Flesh fly

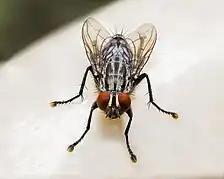

Sarcophagidae are a family of flies commonly known as flesh flies. They differ from most flies in that they are ovoviviparous, opportunistically depositing hatched or hatching maggots instead of eggs on carrion, dung, decaying material, or open wounds of mammals, hence their common name. Some flesh fly larvae are internal parasites of other insects such as Orthoptera, and some, in particular the Miltogramminae, are kleptoparasites of solitary Hymenoptera. The adults mostly feed on fluids from animal bodies, nectar, sweet foods, fluids from animal waste and other organic substances. Juveniles need protein to develop and may be laid on carrion, dung or sweet plant foods (including fruit, nuts, and artificial foodstuffs).